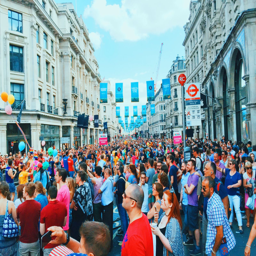
there was a party in filming location this weekend ... pride